Ninety-five Theses

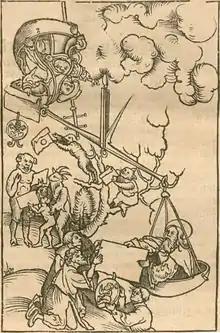
1525 woodcut of forgiveness from Christ outweighing the pope's indulgences

Theses 30–34 deal with the false certainty Luther believed the indulgence preachers offered Christians. Since no one knows whether a person is truly repentant, a letter assuring a person of his forgiveness is dangerous. In theses 35 and 36, he attacks the idea that an indulgence makes repentance unnecessary. This leads to the conclusion that the truly repentant person, who alone may benefit from the indulgence, has already received the only benefit the indulgence provides. Truly repentant Christians have already, according to Luther, been forgiven of the penalty as well as the guilt of sin. In thesis 37, he states that indulgences are not necessary for Christians to receive all the benefits provided by Christ. Theses 39 and 40 argue that indulgences make true repentance more difficult. True repentance desires God's punishment of sin, but indulgences teach one to avoid punishment, since that is the purpose of purchasing the indulgence.